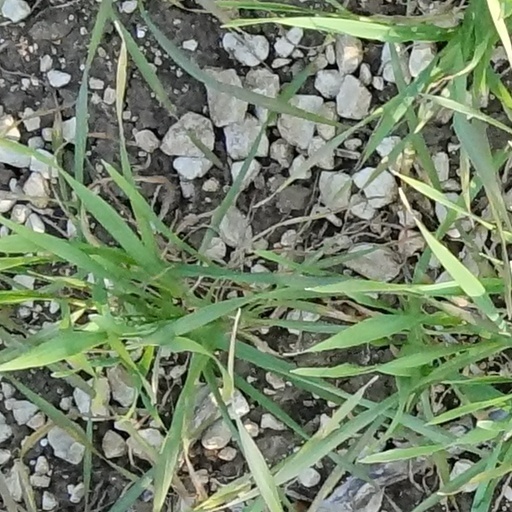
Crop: wheat